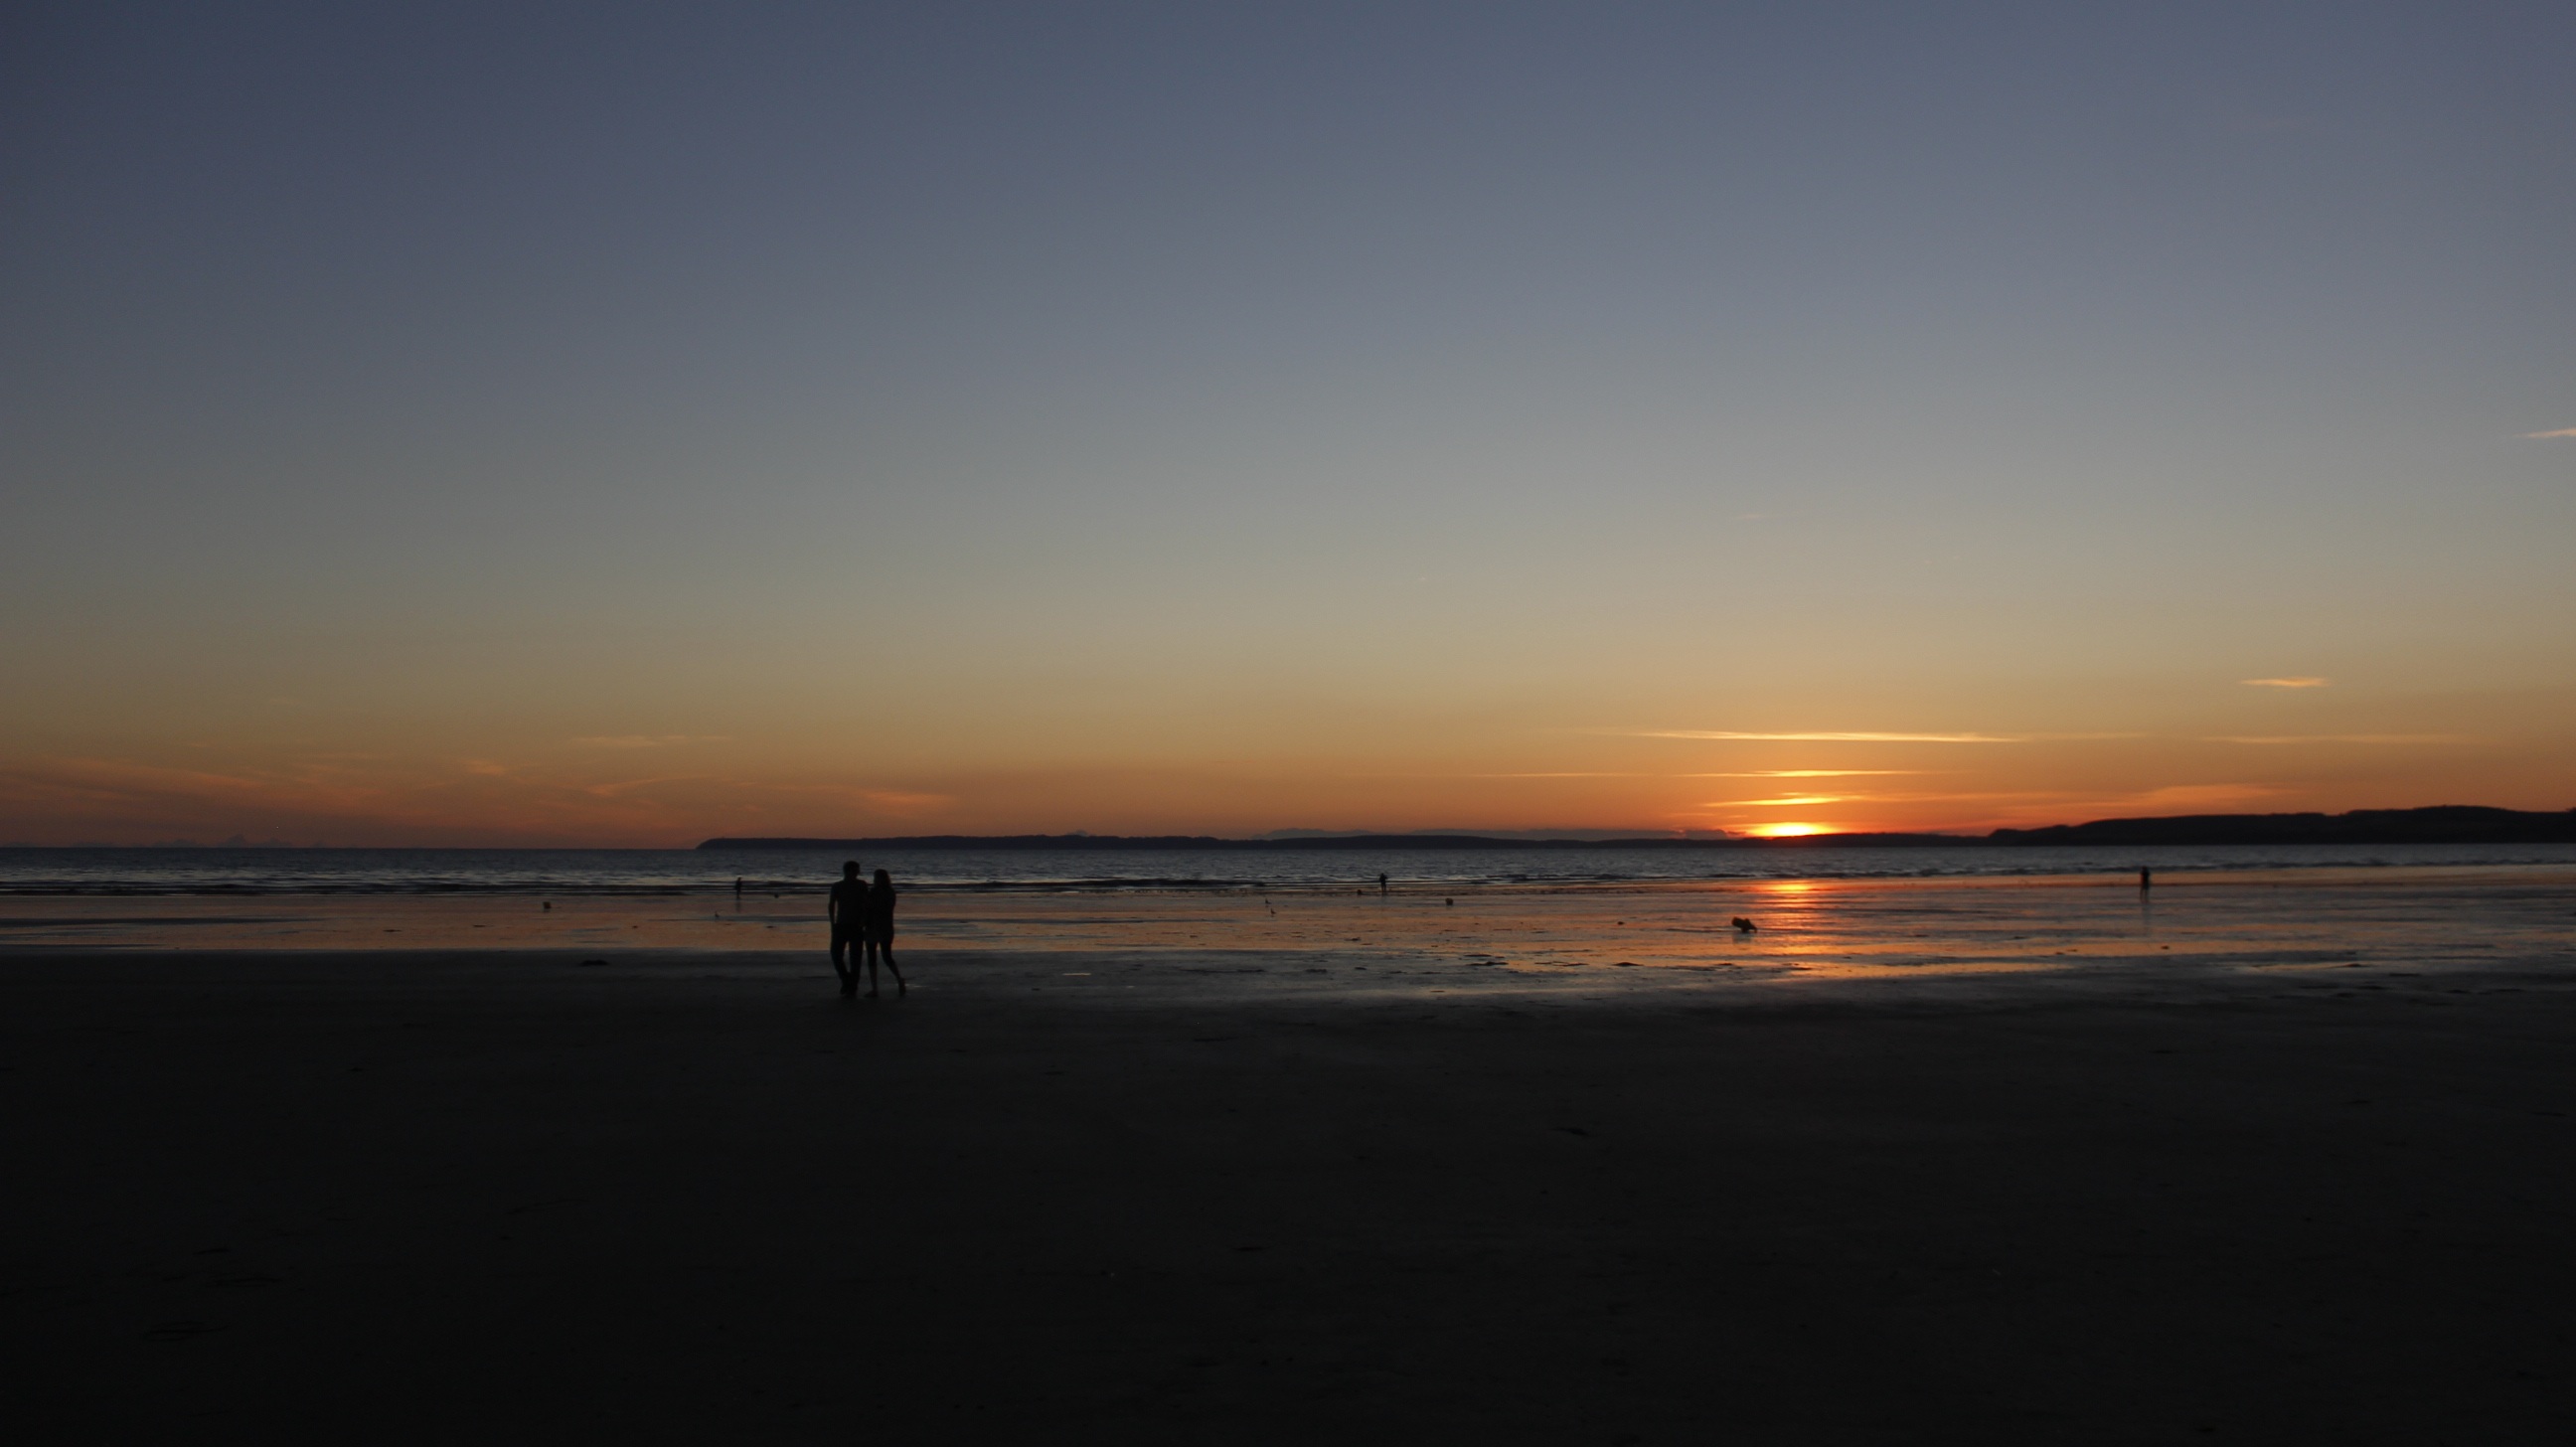
beach, sea, coast, sand, ocean, horizon, sun, sunrise, sunset, sunlight, morning, shore, wave, dawn, dusk, evening, bay, body of water, brittany, afterglow, wind wave